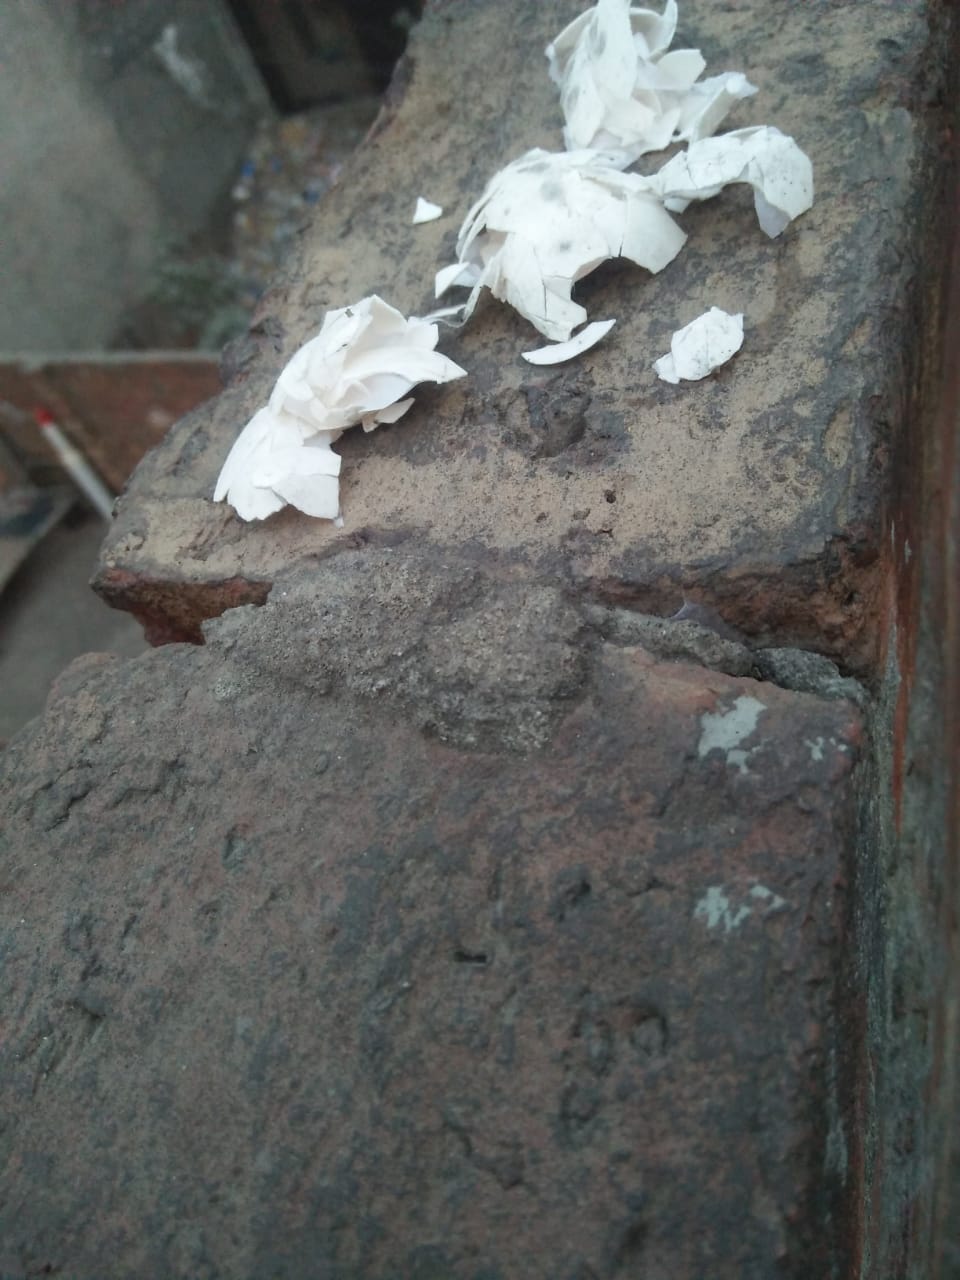
Label: eggshells